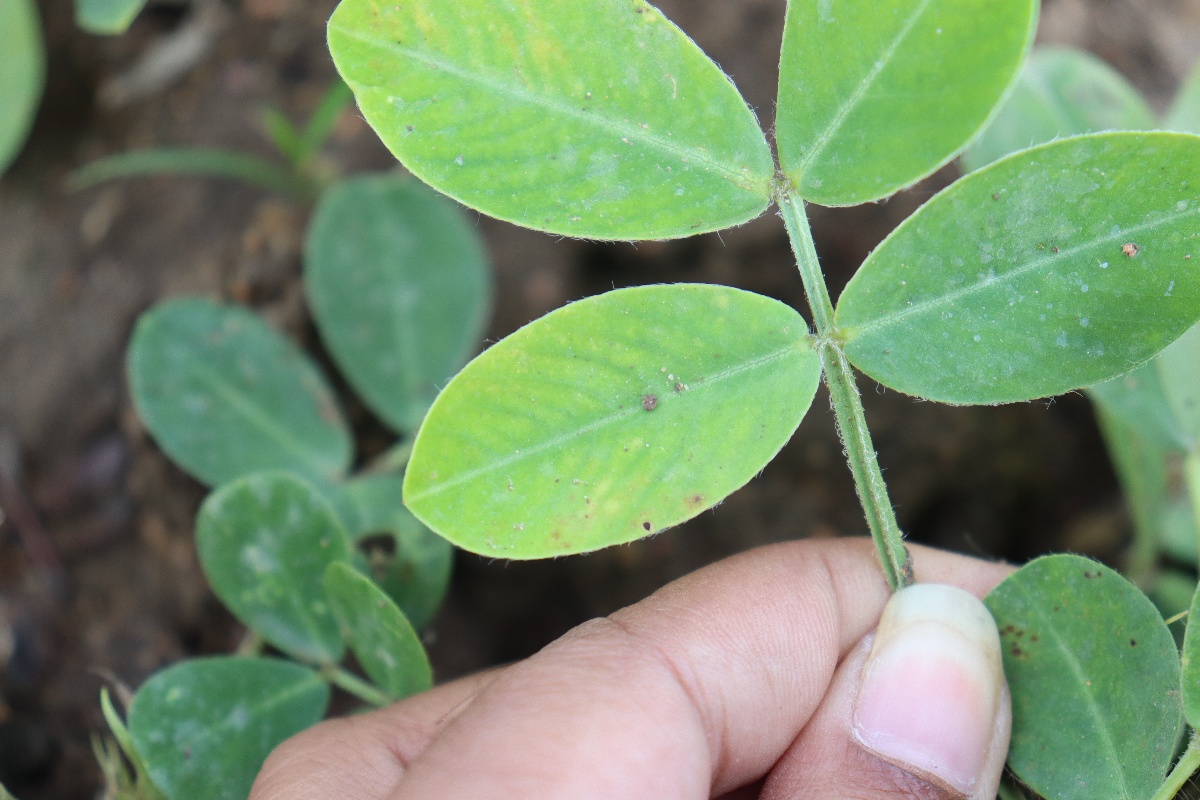
Label: early_leaf_spot